Miriam Braverman Memorial Prize

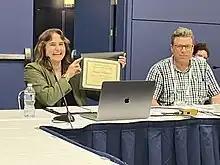

The intent of the award is "to celebrate Miriam's spirit of activism and faith in the power of people's collective social justice efforts and inspire future generations of librarians." The Prize is awarded each year for the best graduate student paper about some aspect of the social responsibilities of librarians, libraries, or librarianship. Papers related to archivists, archives, and archival work are also eligible.